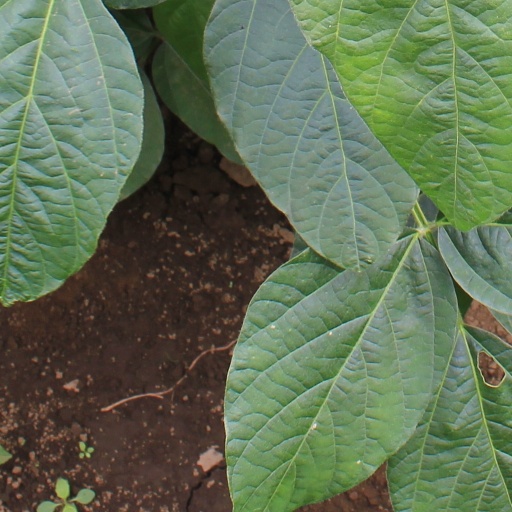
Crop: soybean